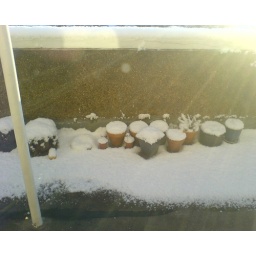
the guys in their white hats